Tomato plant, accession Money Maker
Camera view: tilt-top (135 deg); turntable rotation: 240 degrees
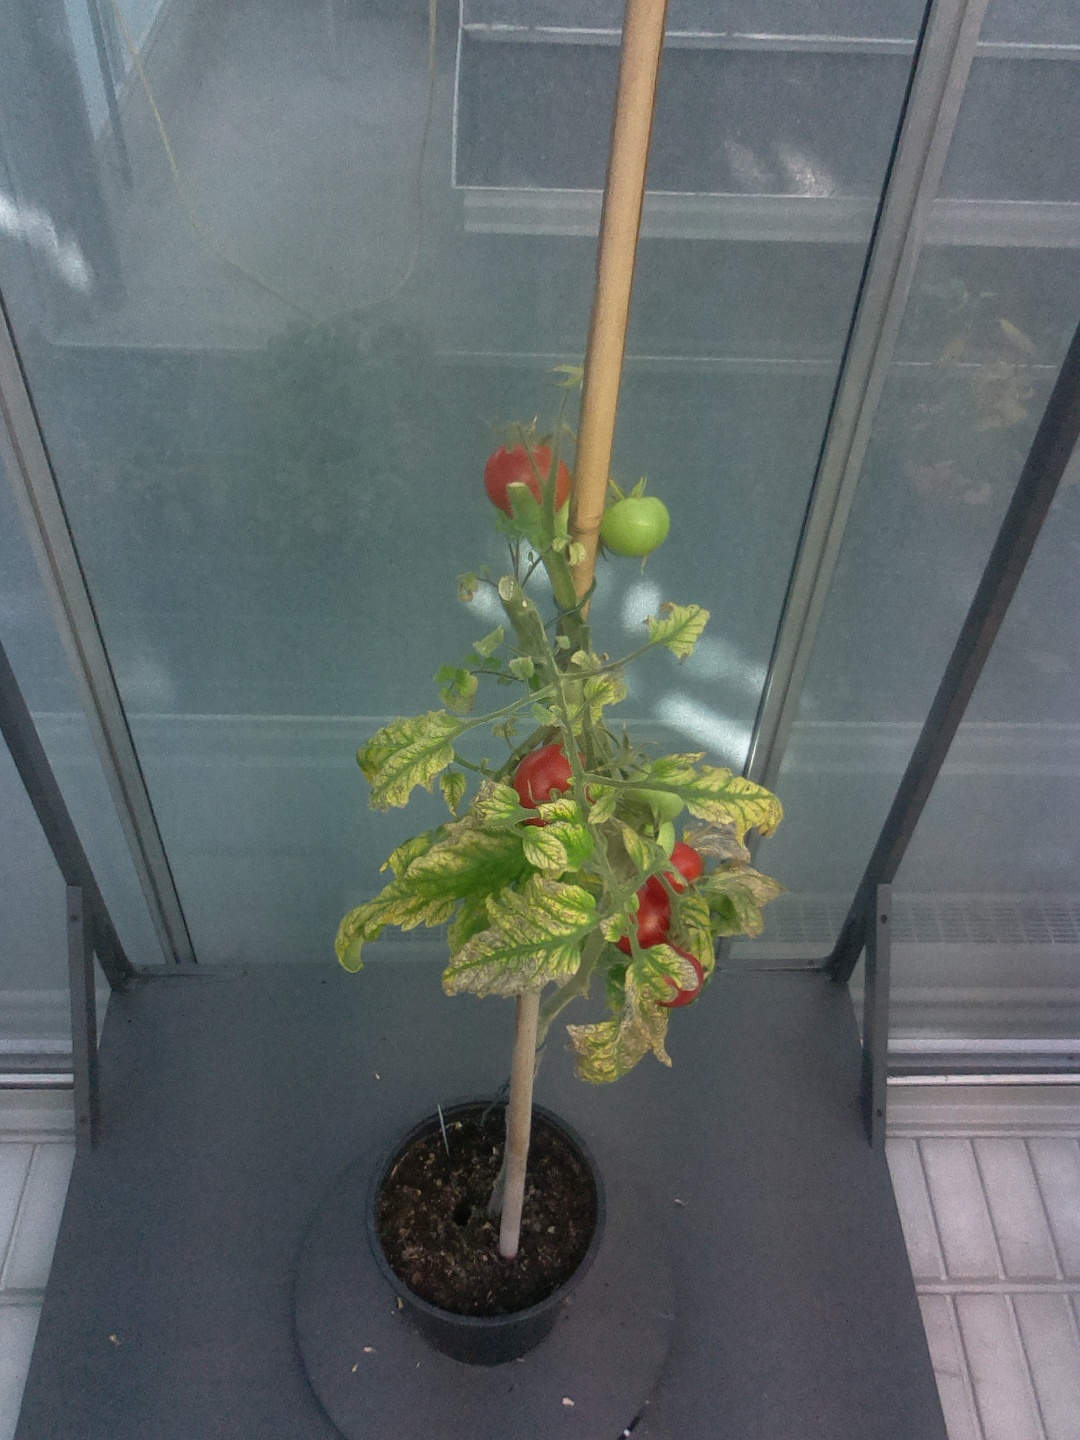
BBCH growth stage 85: 50%-60% of fruits show typical fully ripe color